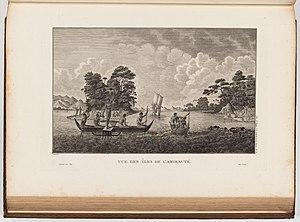
Les îles de l'Amirauté sont un groupe de dix-huit îles dans l'archipel Bismarck, en Papouasie-Nouvelle-Guinée. Elles sont parfois appelées les îles Manus, d'après l'île principale. Elles forment une partie de la province de Manus et couvrent une superficie de 2 100 km².